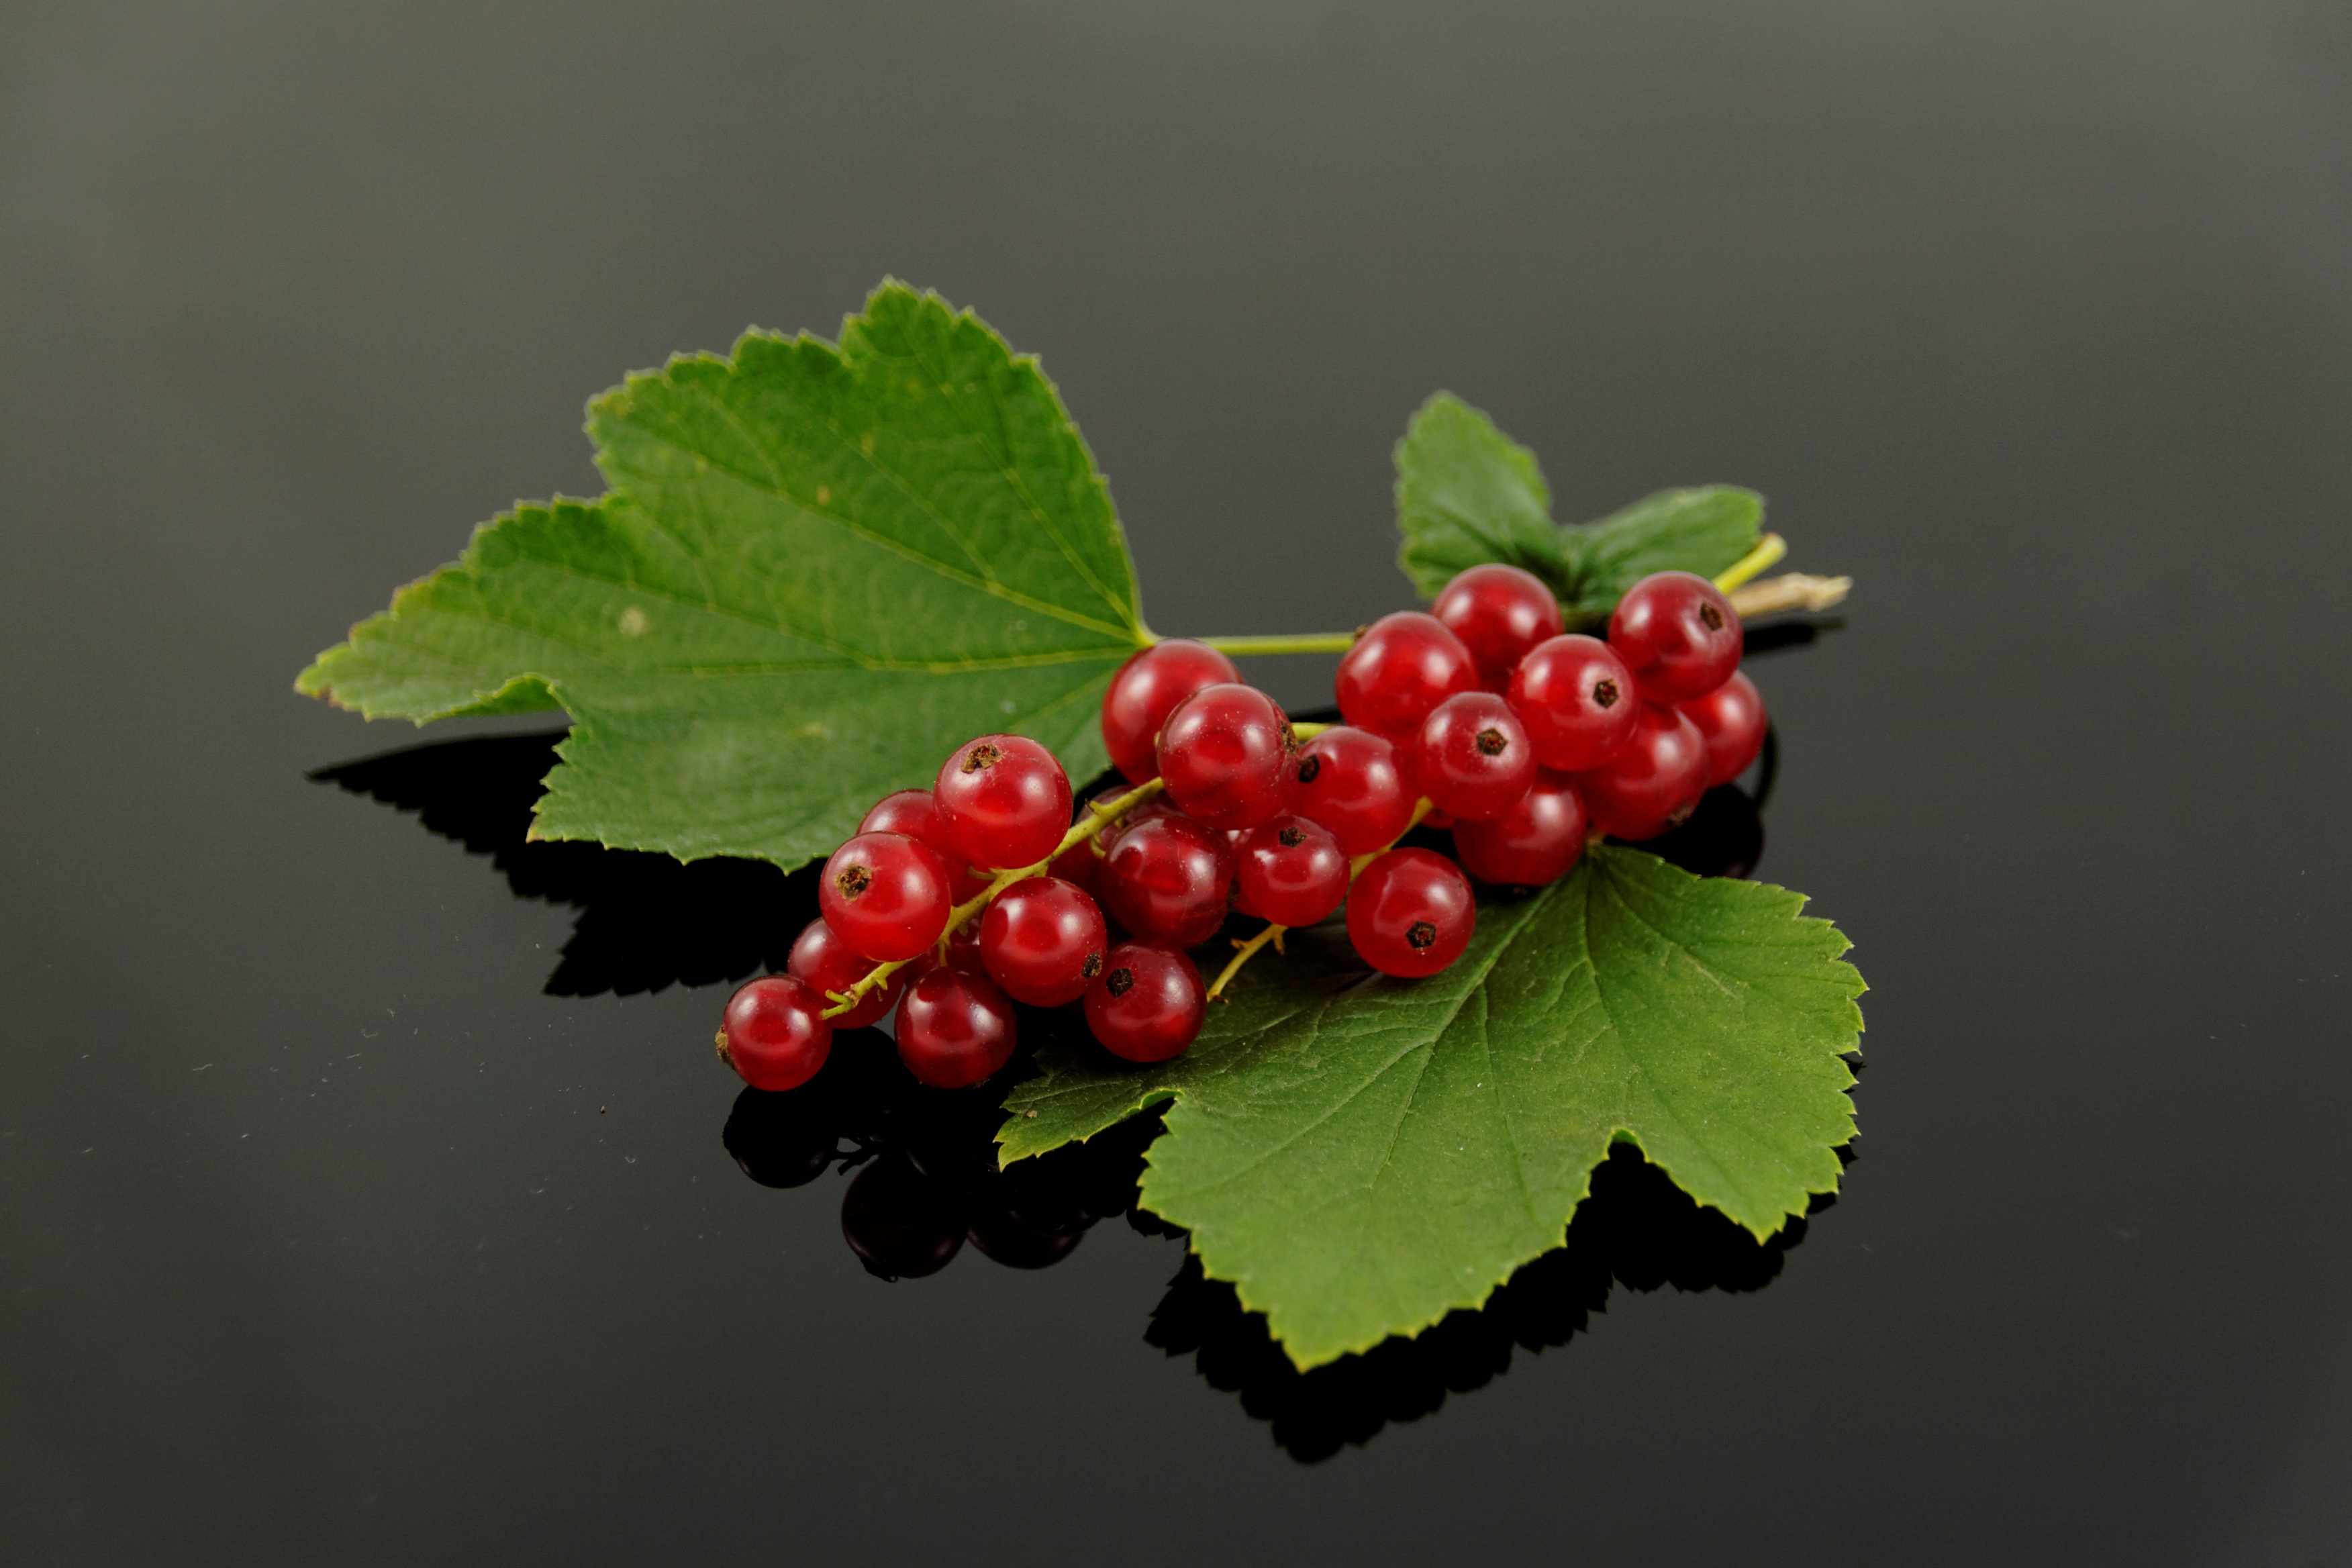
nature, plant, fruit, berry, leaf, flower, food, red, produce, blackberry, holly, berries, shrub, soft fruit, macro photography, flowering plant, currants, traeuble, tr ubele, land plant, aquifoliaceae, aquifoliales